Charro outfit

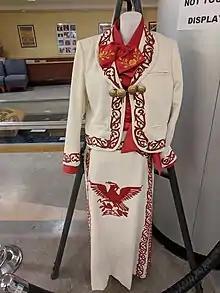
Charra outfit designed by Malena Cano.

A basic charro outfit worn by men consists of long, tight pants covered with decoration on the sides. The coat worn by both men and women is short and embroidered. These coats are also known as bolero jackets or "chaquetillas". Embroidery often depicts plant life, Aztec motifs or other themes. Traditionally, the embroidery was made of metallic thread or of pitea fiber. Charro outfits also consist of a wide-brimmed hat (sombrero) and silk tie. The charra outfit for women is similar, with women wearing a long, embroidered skirt, reaching the ankles, instead of the pants. The skirt is typically full enough to allow the woman to ride sidesaddle. Other aspects of the outfit may include a dress shirt, chaps, serape and pitea belt. The outfits are often colorful. The footwear is either a high-heeled boot, or a leather shoe.